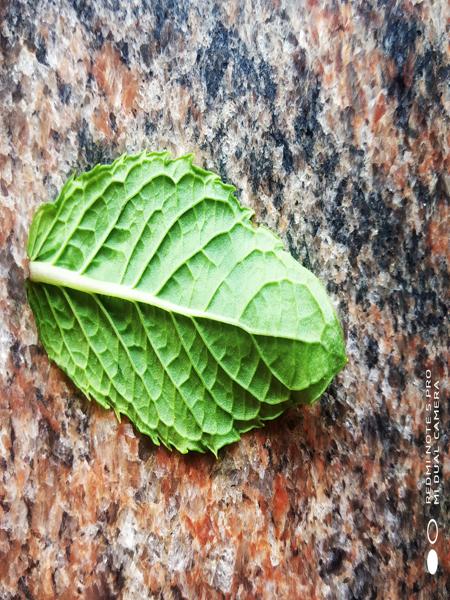
Plant: Mint